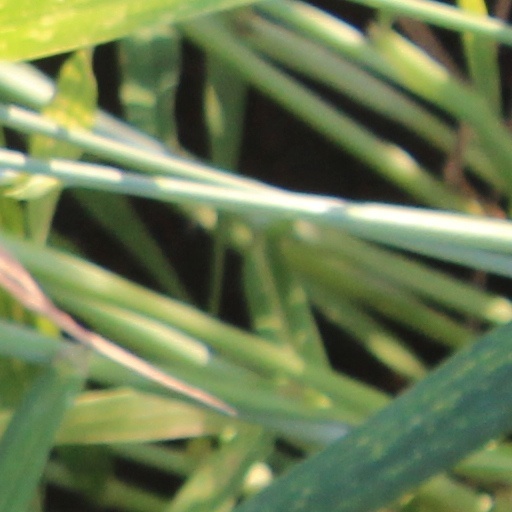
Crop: wheat